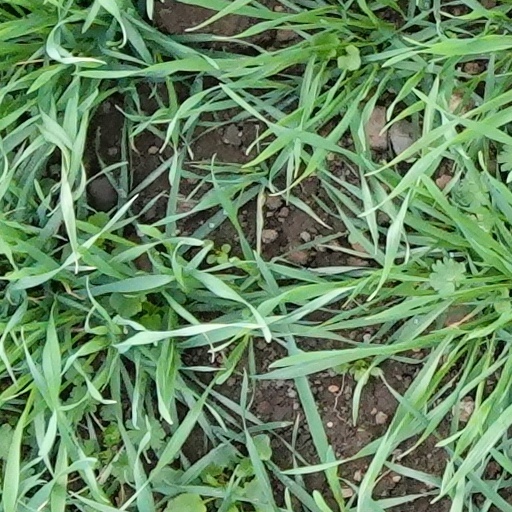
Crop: wheat